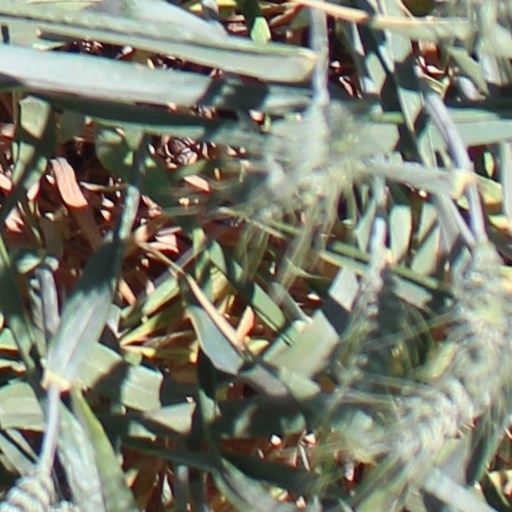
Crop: wheat